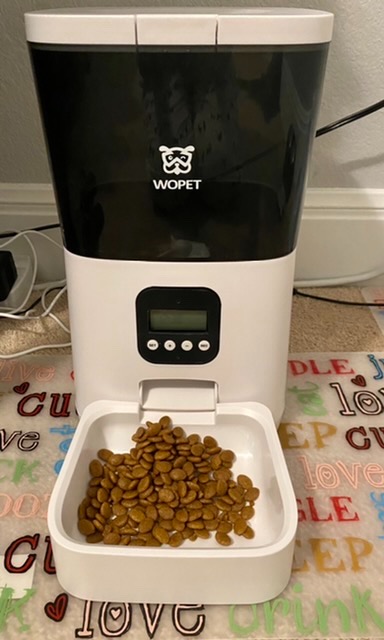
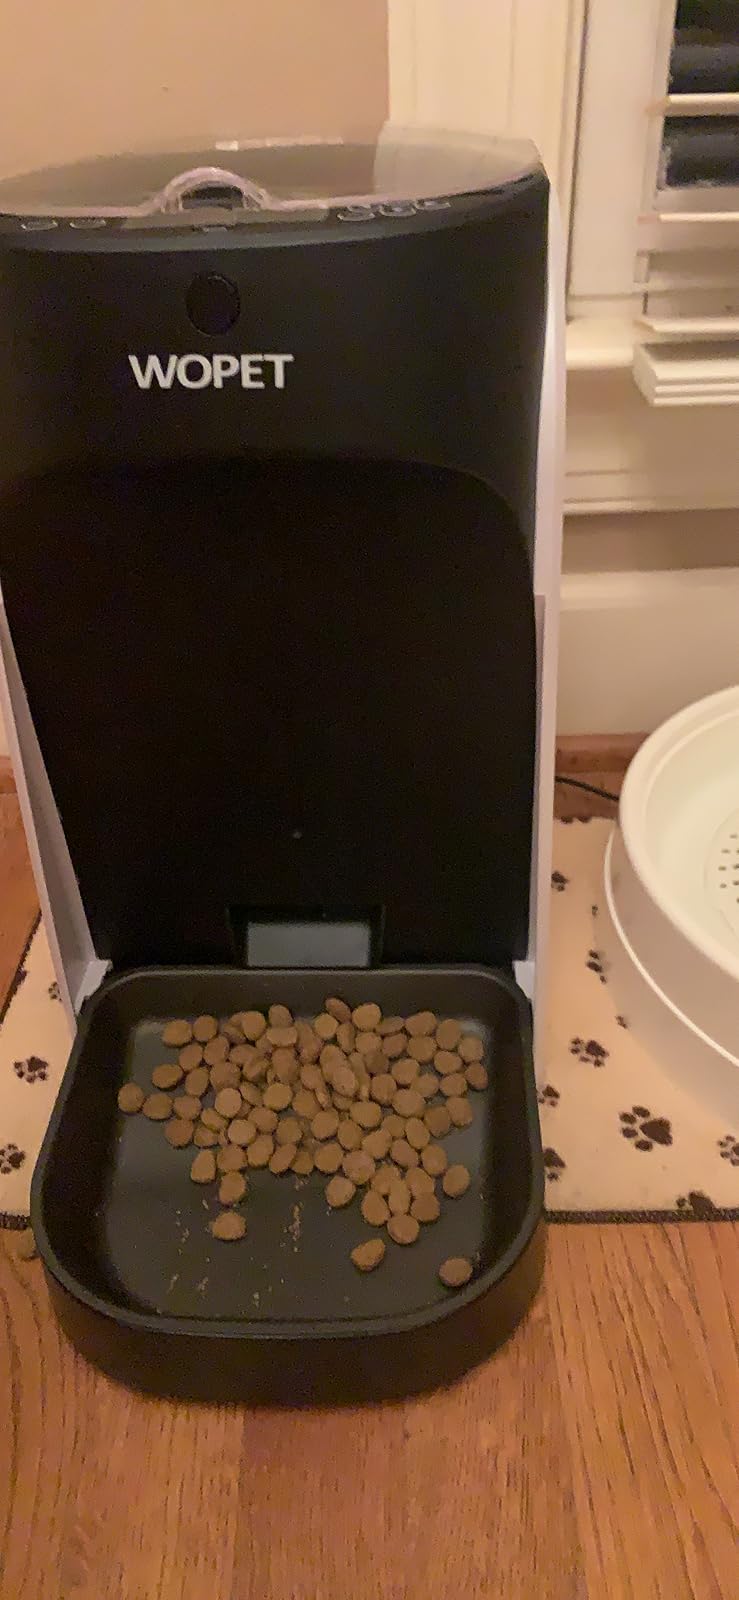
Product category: items_feeder
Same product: no